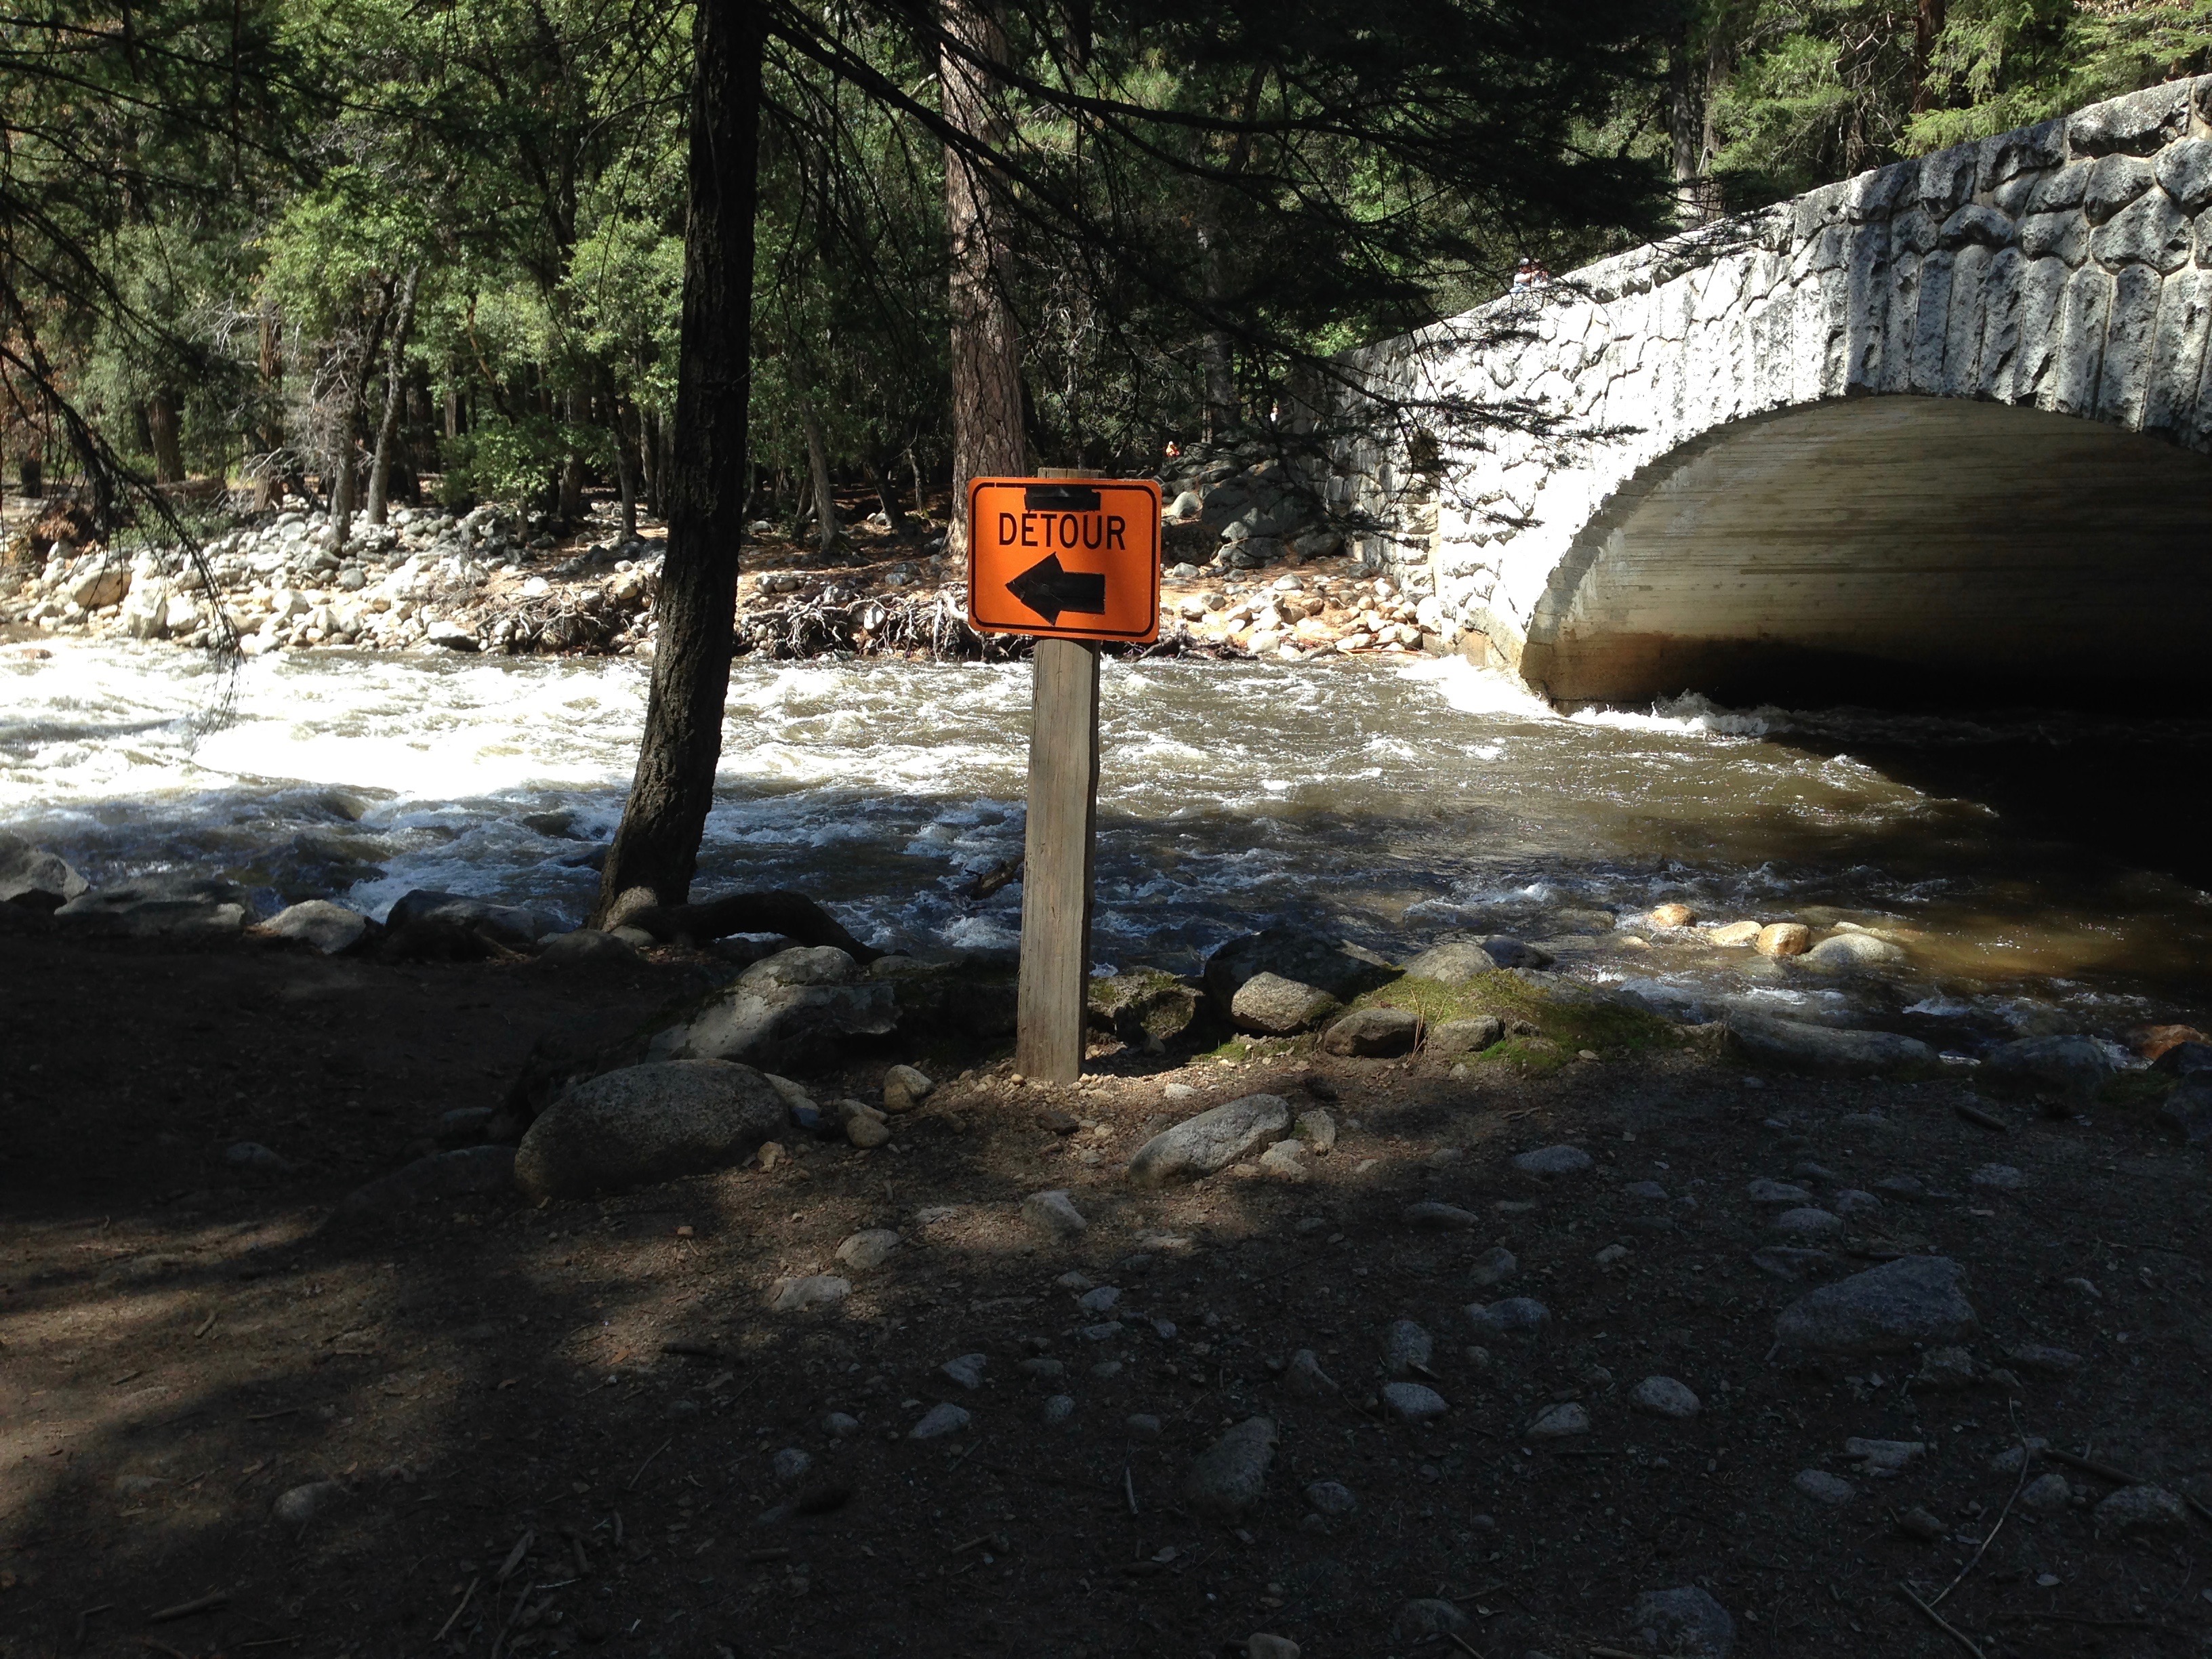
sea, coast, water, nature, rock, wilderness, trail, river, yosemite, stream, reflection, yosemitevalley, mercedriver, misttrailyosemite